Ranganathaswamy temple, Karamadai

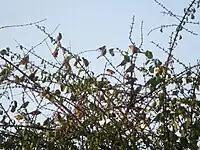
The temple tree

The temple is one of the prominent landmarks of Karamadai and one of the most visited tourist destinations in the region. The temple follows the traditions of the Thenkalai sect of Vaishnavite tradition and follows "Pancharathra aagama". The temple rituals are performed four times a day: "Kalasanthi" at 8:00 a.m., "Uchikalam" at 12:00 p.m., "Sayarakshai" at 5:00 p.m. and "Aravanai Pooja" at 8:00 p.m. Each ritual has three steps: "alangaram" (decoration), "neivethanam" (food offering) and "deepa aradanai" (waving of lamps) for both Ranganathaswamy and Ranganayagi. There are various daily, weekly, monthly and fortnightly rituals performed in the temple. Various festivals are celebrated in the temple, of which fifteen-day annual Brahmotsavam during the Tamil month of "Maasi" (February–March), Vaikuntha Ekadashi and Ramanuja Jayanti being the most prominent. During the Brahmotsavam, the temple car is drawn around the streets of temple with the festival images housed in it. Southern railways used to operate free services from Coimbatore to Mettupalayam till 1983 during the annual chariot festival.